Oderzo

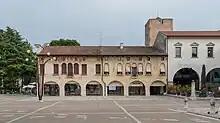
Piazza Grande, Oderzo, 2021

In the "frazione" of Colfrancui is the mysterious "Mutera", an artificial hill of the Adriatic Veneti, probably used as an observatory.